Bill Bergen

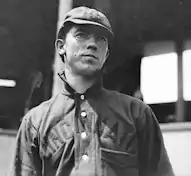
Bill Bergen in 1903 with Cincinnati Reds

William Aloysius Bergen (June 13, 1878 – December 19, 1943) was an American professional baseball catcher. He played eleven seasons in Major League Baseball (MLB) from 1901 to 1911 for the Cincinnati Reds and Brooklyn Superbas/Dodgers. He was one of the worst-hitting position players in the history of the Major Leagues, but was also one of the best defensive catchers of all time. His -6.9 career WAR (according to Baseball Reference) is the second worst among every MLB position player in history.